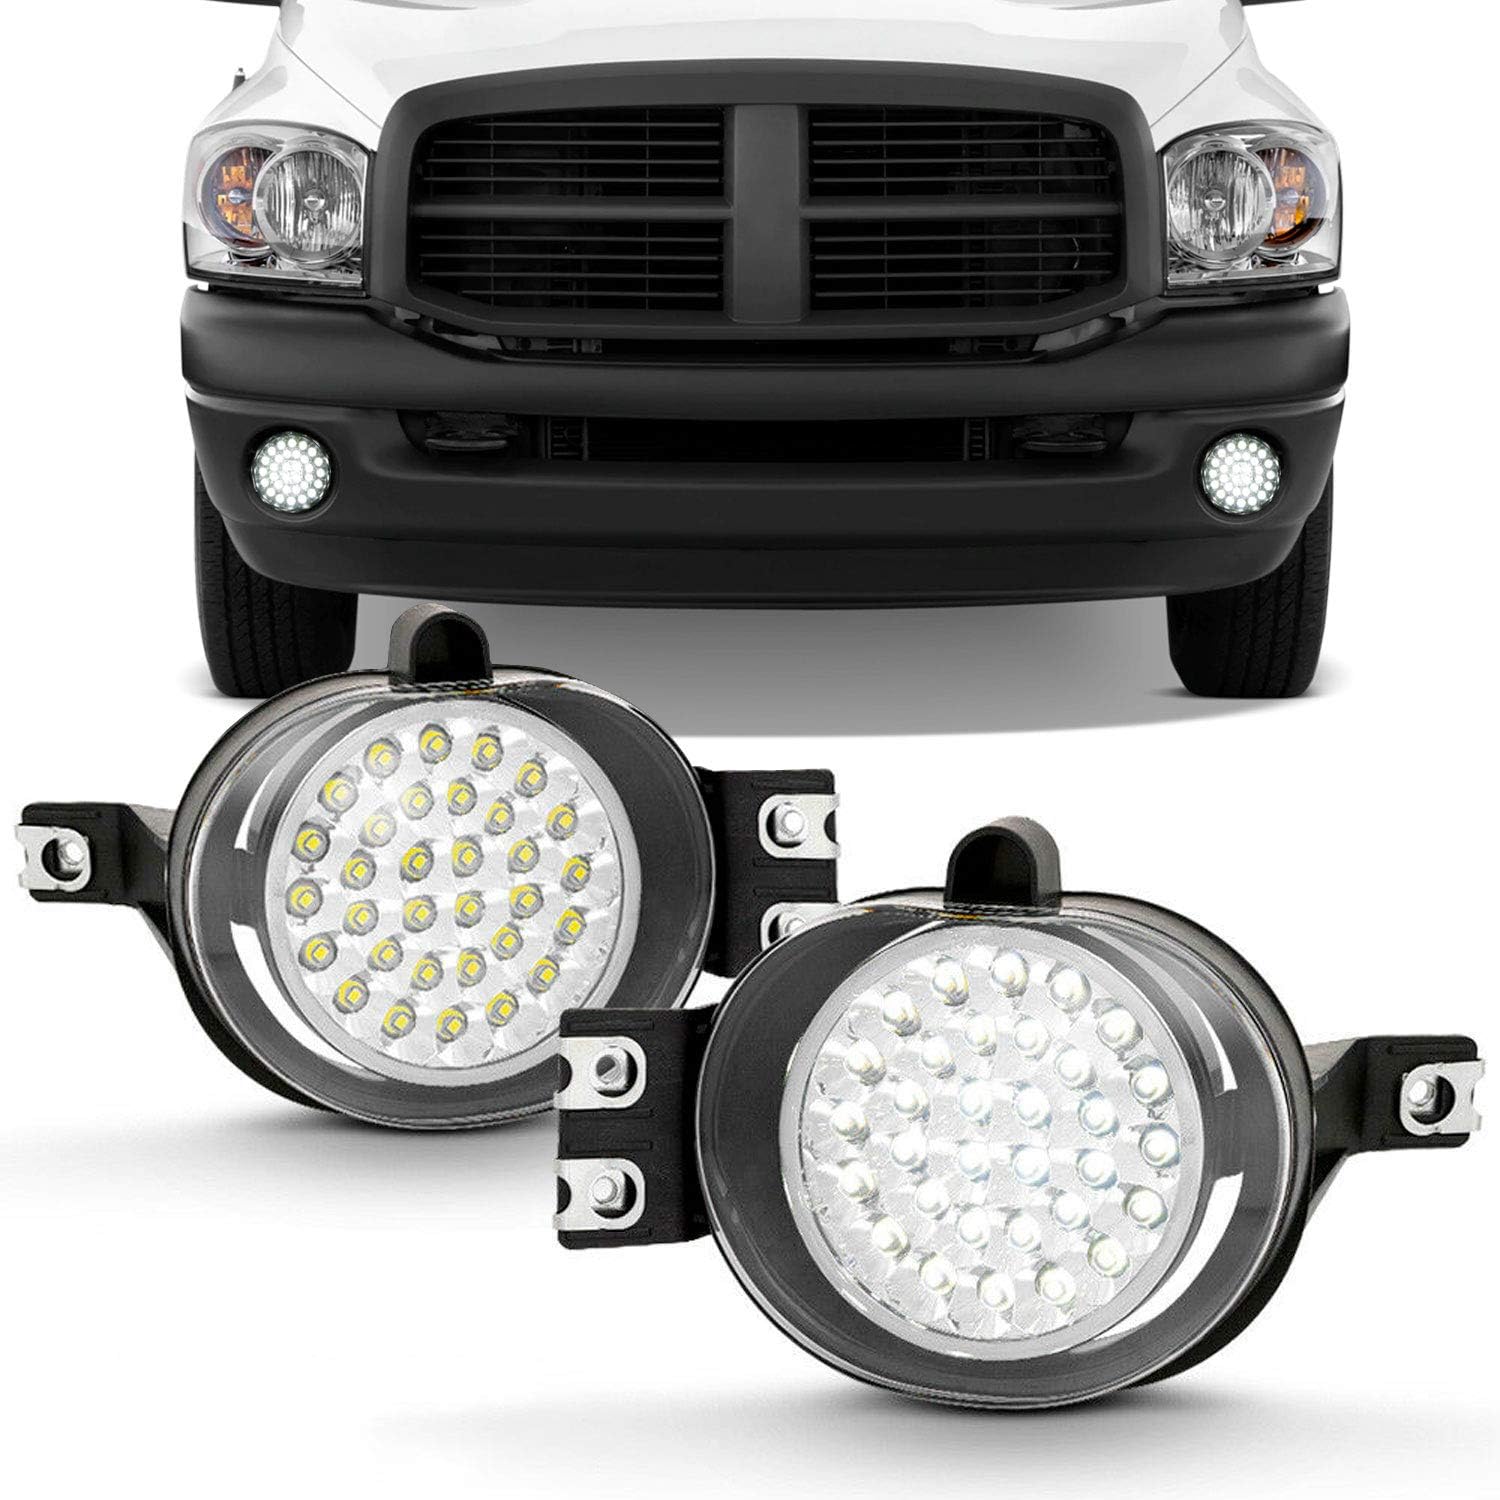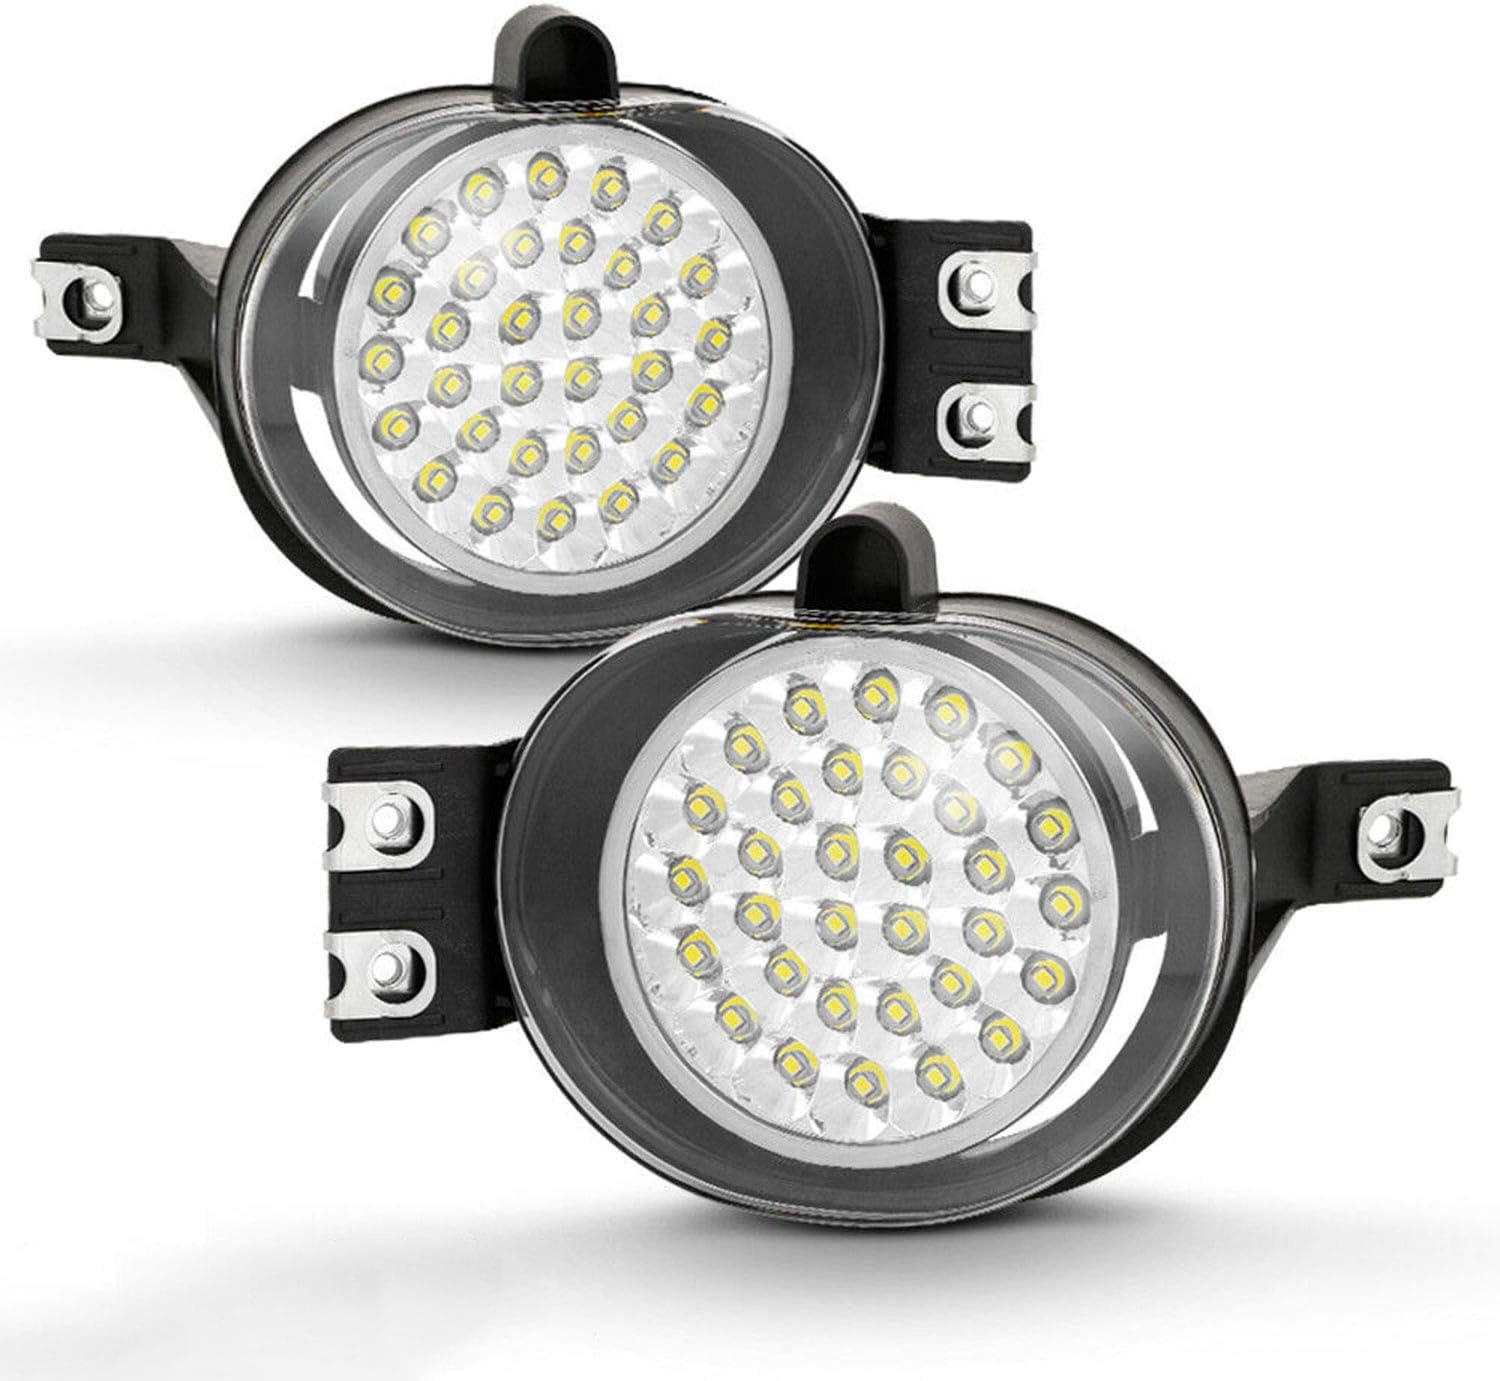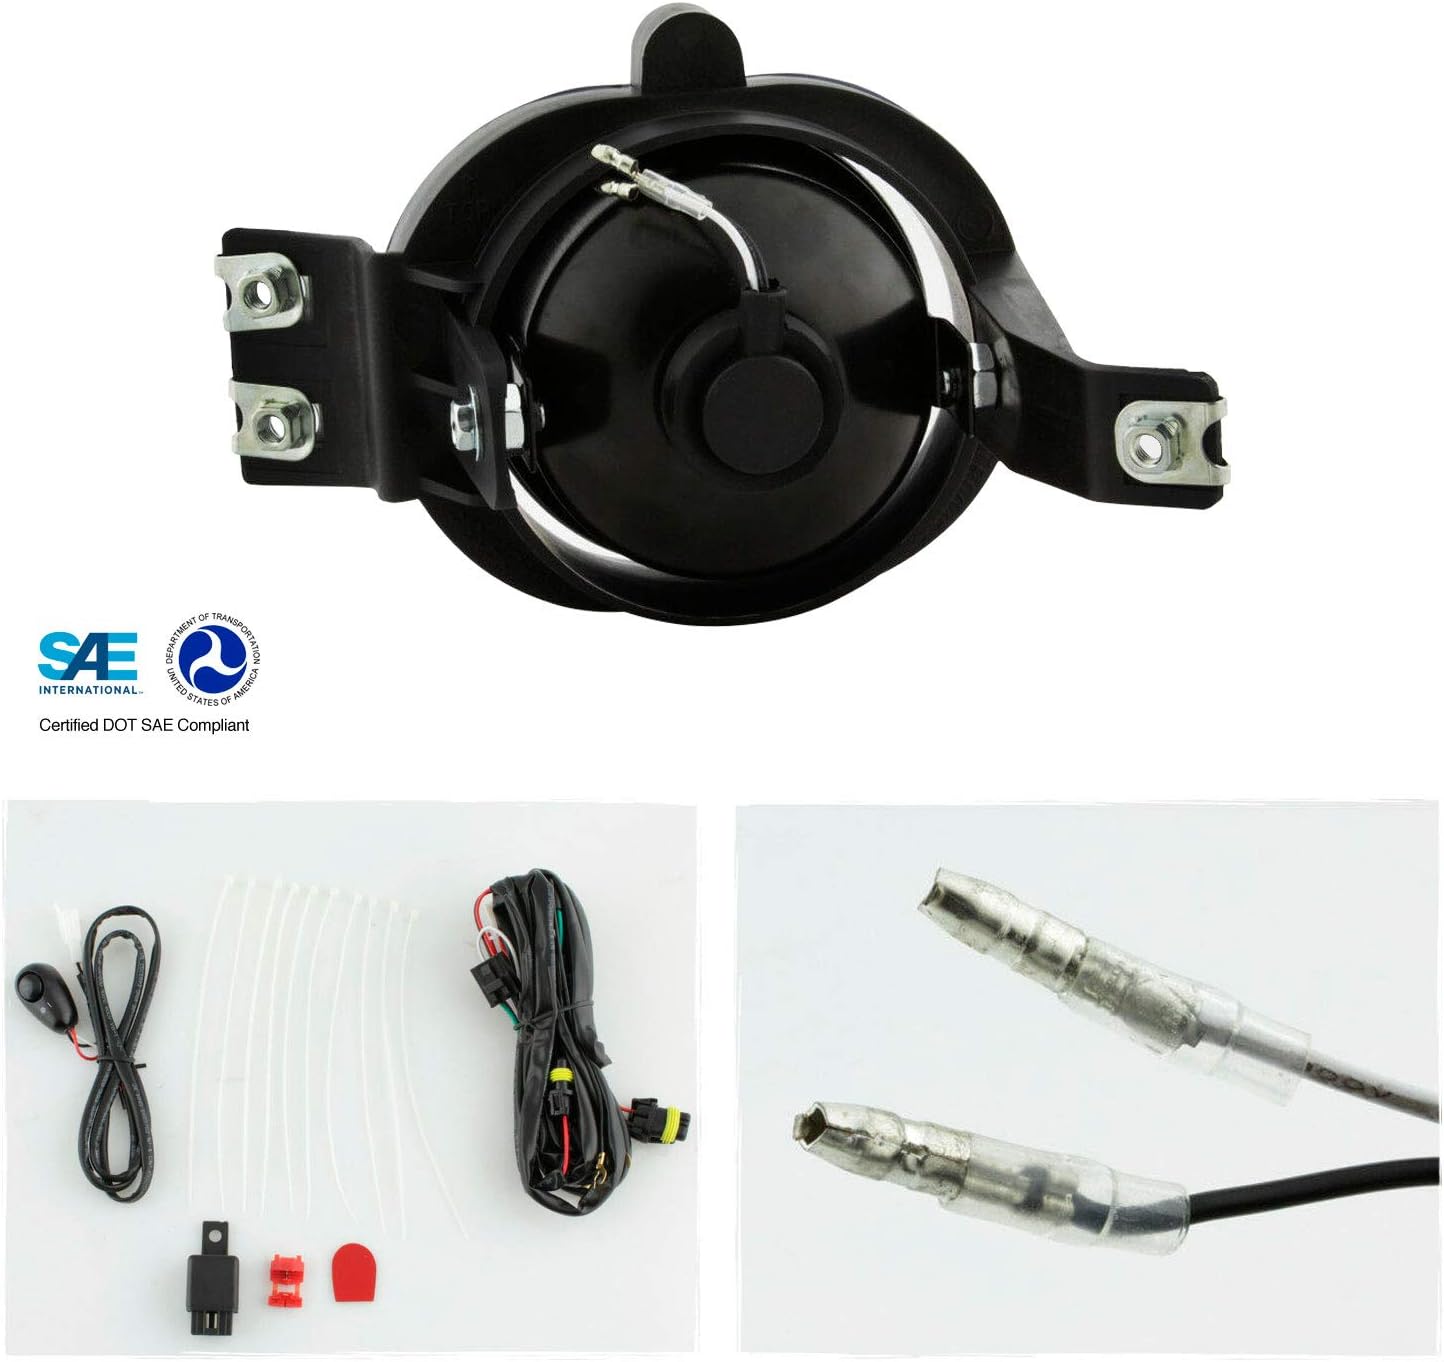
AKKON - For 2002-2009 Dodge Ram Pickup Truck Hyper White Full LED Fog Lights Lamp w/Switch + Wiring Harness
Category: Automotive
This is a 100% brand new Fog Light Assemblies Replacement Assembly in Polished Chrome Housing With Crystal Clear LensCompatible With:2002-2008 Dodge Ram 15002003-2009 Dodge Ram 2500/35002004-2006 Dodge DurangoAttention: Compatible with Durango New Body Style
Features: 100% Brand New in Box With Customized Packaging, Never Been Installed Before | Comes in a Pair, Which Means Included Left Side (Driver Side) & Right Side (Passenger Side) | Can Add Visibility Crucial in Navigation Poor Weather Conditions, Including Rain And Snow, as Well as Dense Fog. | Special Housing is Resistant to Water, Impact, And Corrosion, Long Lasting And Durable | Precision Optics Provide a Highly Controlled Light Pattern To Enhance Visibility